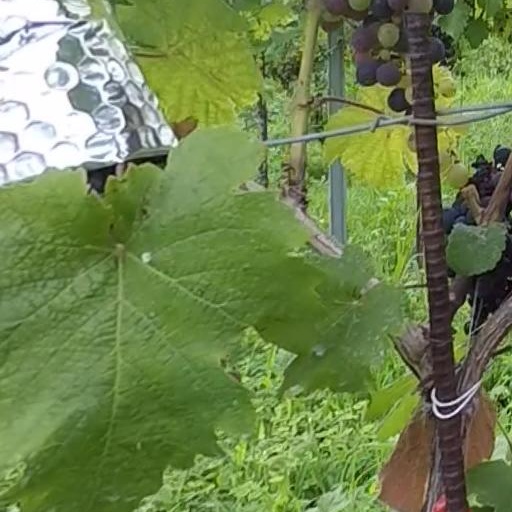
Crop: grape